Civilization III

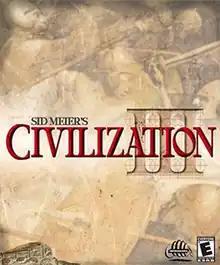

Sid Meier's Civilization III is the third installment of the "Sid Meier's Civilization" turn-based strategy video game series. It was released in 2001, and followed by "Civilization IV". Unlike the original game, "Civilization III" was not designed by Sid Meier, but by Jeff Briggs, a game designer, and Soren Johnson, a game programmer.